1894 Wimbledon Championships

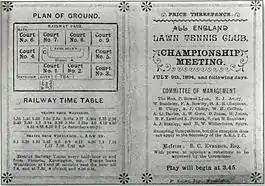
1894 Wimbledon program

Joshua Pim defeated Wilfred Baddeley, 10–8, 6–2, 8–6